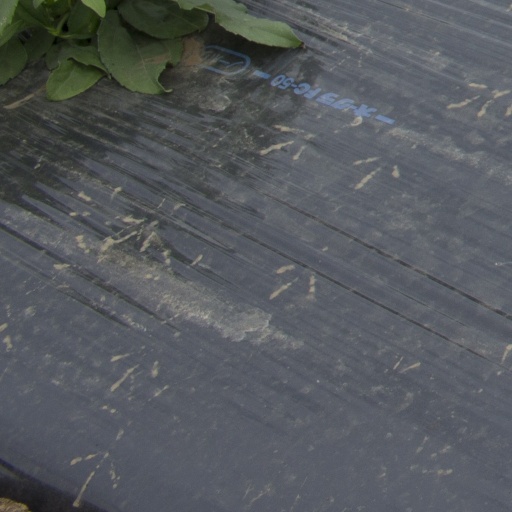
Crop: Jerusalem artichoke